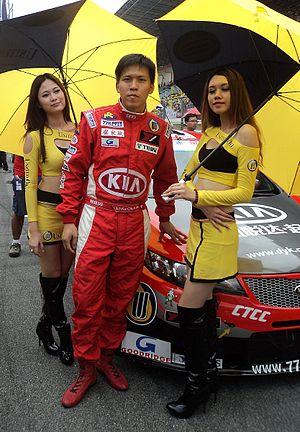
Le Championnat de Chine de Voitures de Tourisme ou CTCC est un championnat de sport automobile se déroulant en Chine. Entre 2004 et 2008, il s'appelait le Championnat de Chine des Circuits.